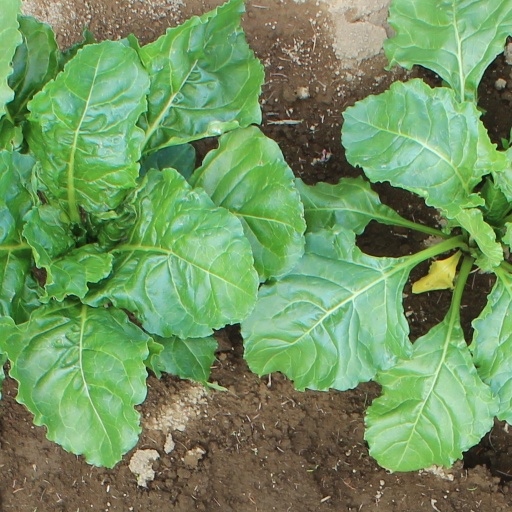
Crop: sugar beet